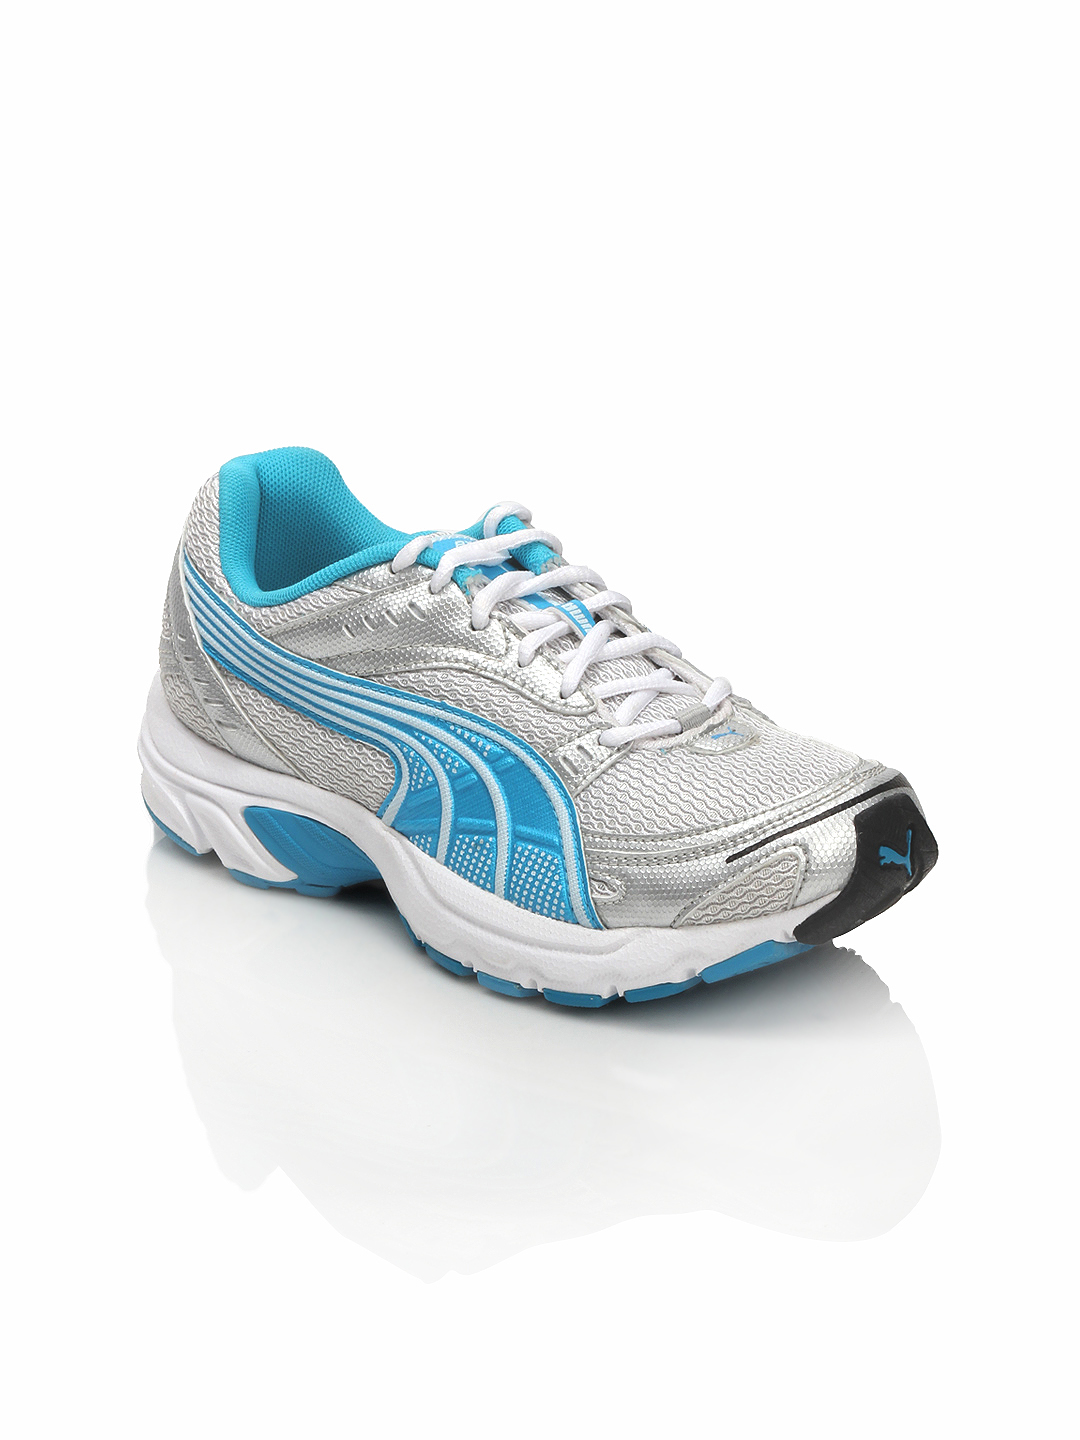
Puma Women Axis Grey Sports Shoes
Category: Footwear / Shoes / Sports Shoes
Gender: Women
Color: Grey
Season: Summer 2012
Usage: Sports